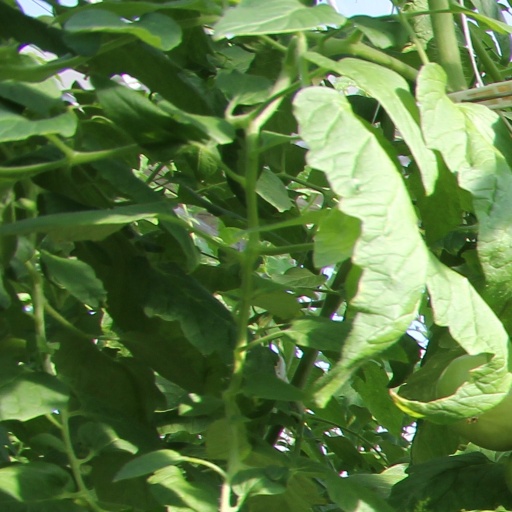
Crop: tomato